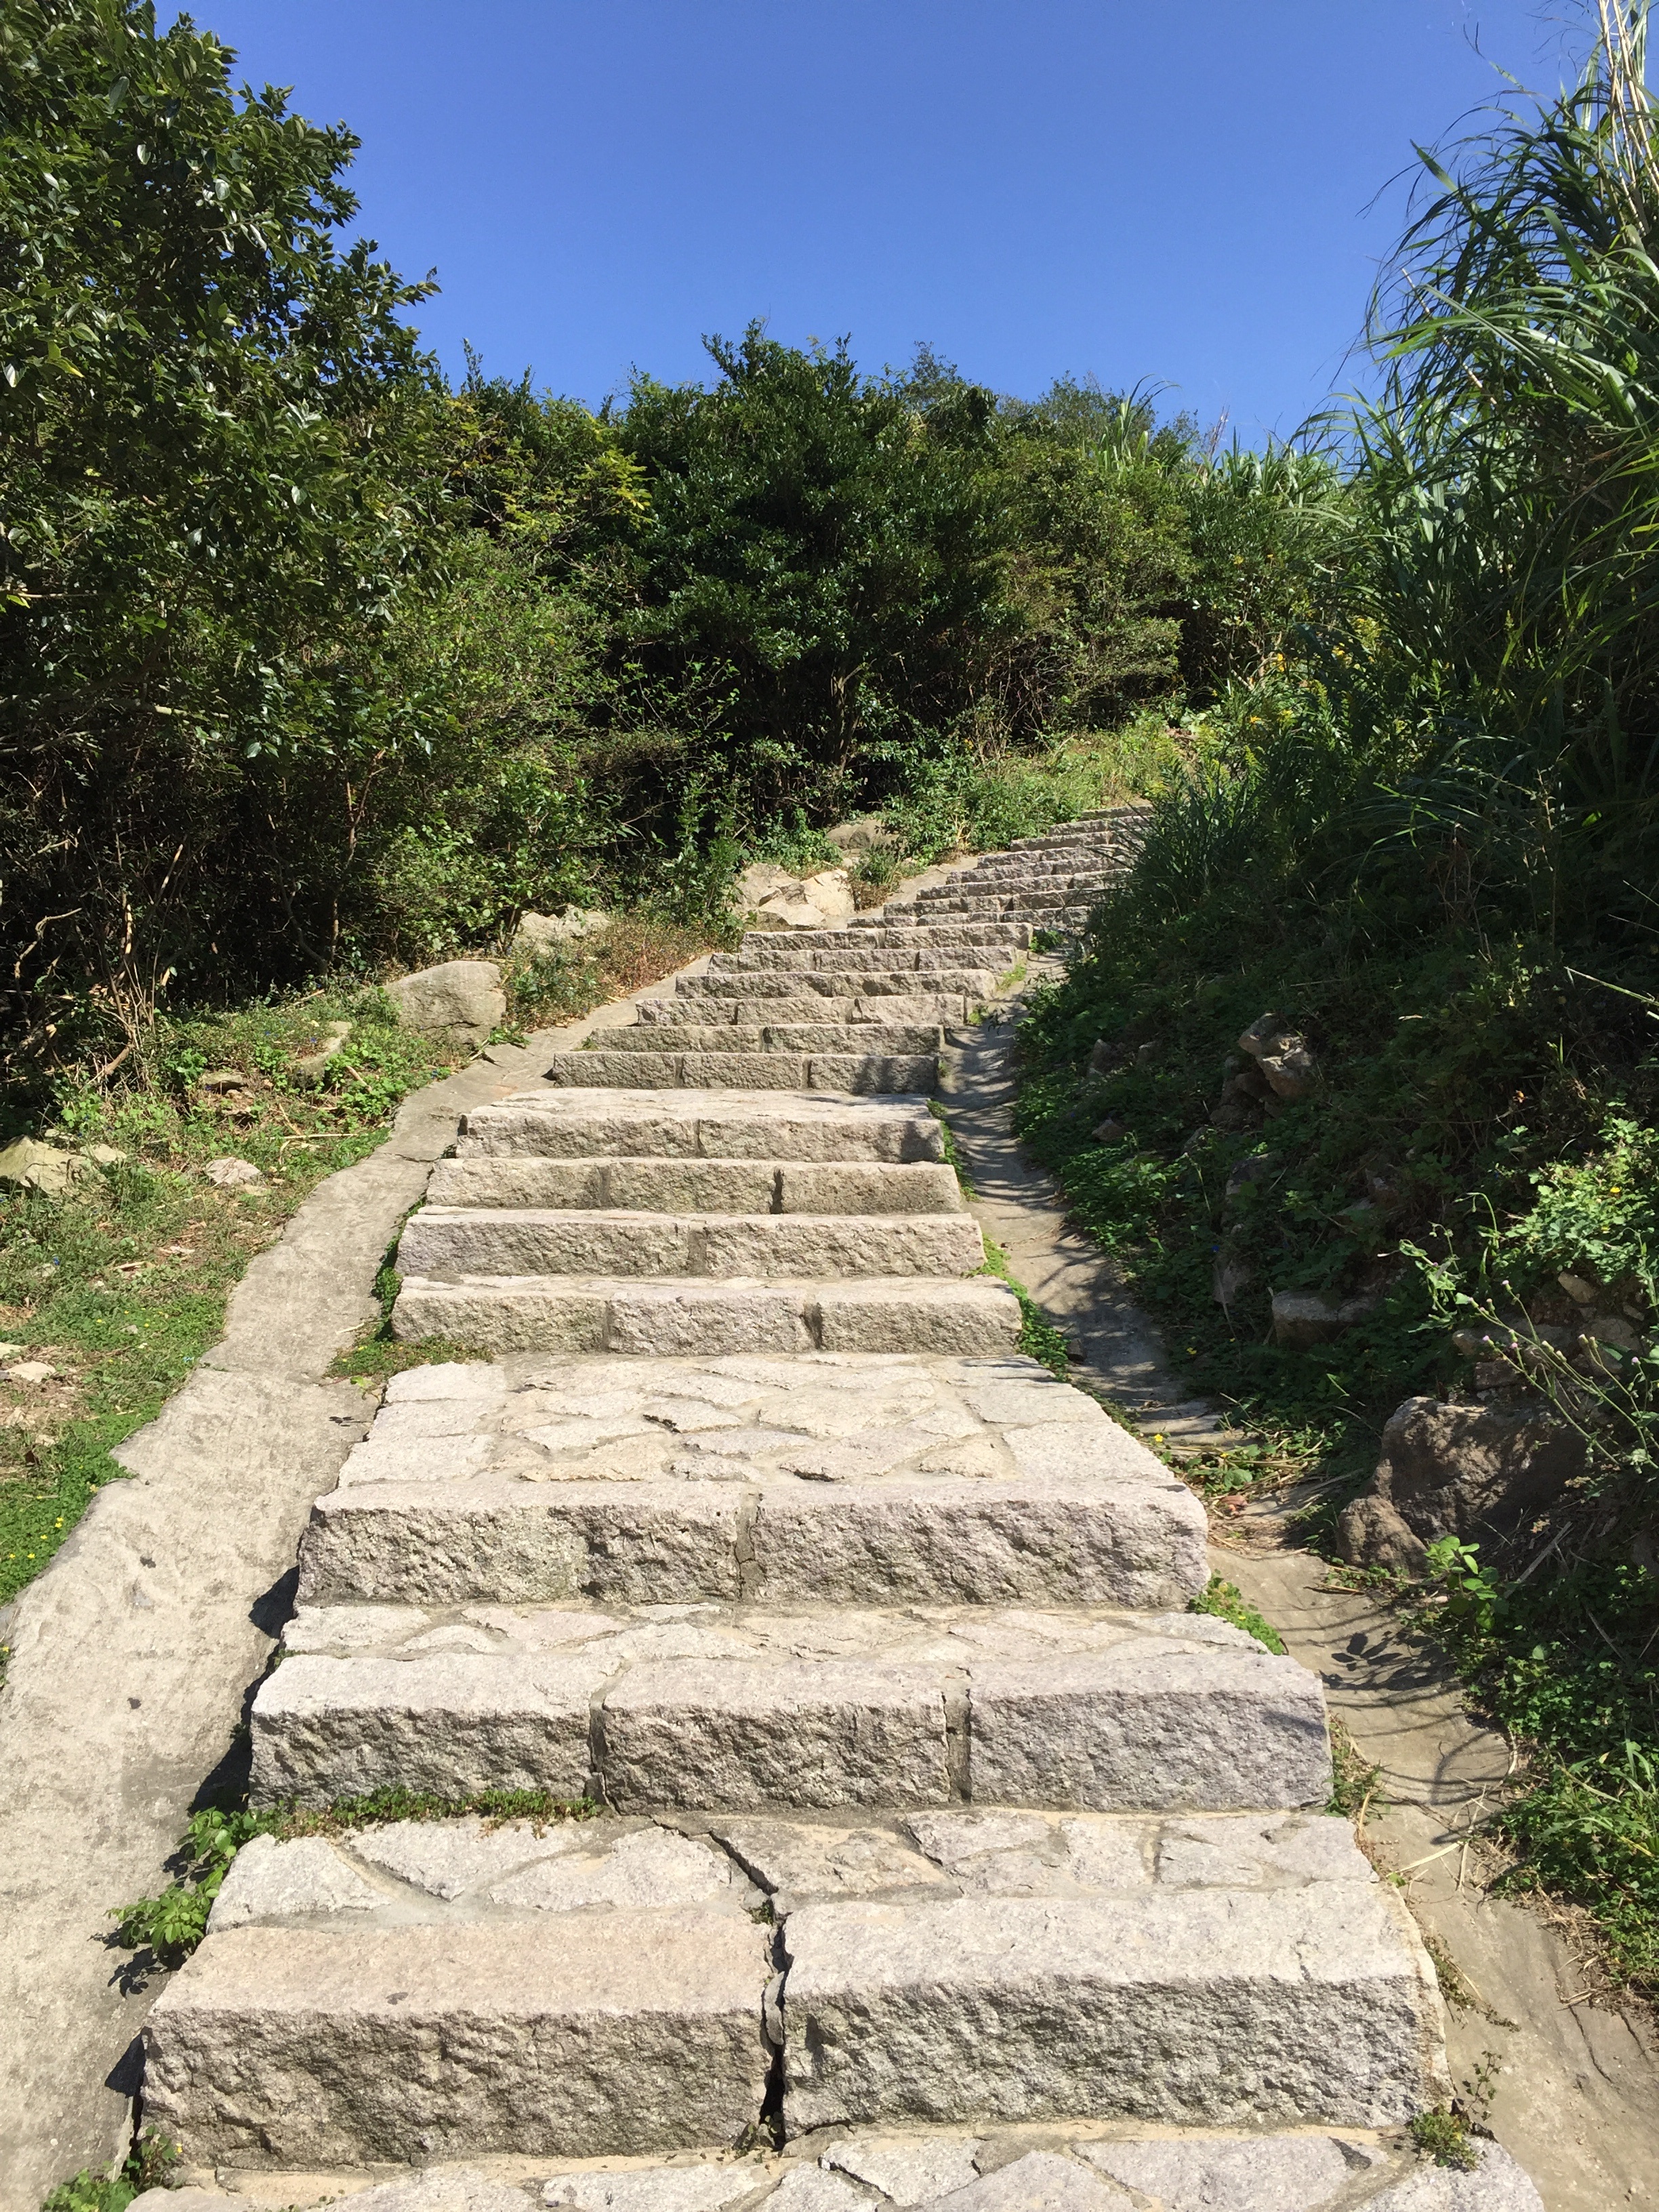
tree, rock, mountain, trail, wall, walkway, stone wall, garden, zhoushan, archaeological site, flagging